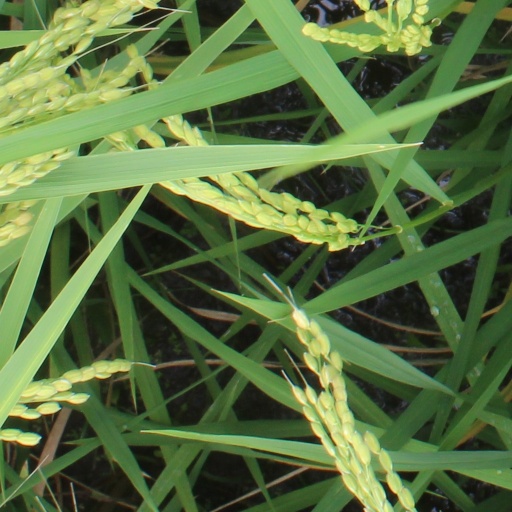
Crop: rice